Millennials

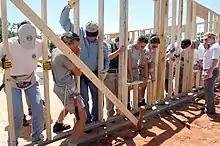
Volunteers assisting with recovery on the Gulf Coast after Hurricane Katrina

According to the Chinese National Bureau of Statistics, the number of people getting married for the first time went from 23.8 million in 2013 to 13.9 million in 2019, a 41% drop. Meanwhile, the marriage rate continued its decline, 6.6 per 1,000 people, a 33% drop compared to 2013. These trends are due to multiple reasons. The one-child policy, introduced in 1979, has curbed the number of young people in China. On top of that, the traditional preference for sons has resulted in a marked gender imbalance; as of 2021, China has over 30 million "surplus" men.